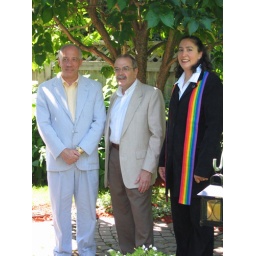
Under the tree in the garden of the house of Joelle Kessler in Barhaven.